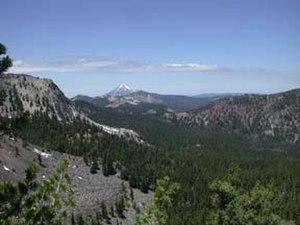
Image d'Aspen Caldera (USA)
La réserve intégrale Mountain Lakes est une aire sauvage de 93,4 km² située dans l'Oregon au nord-ouest des États-Unis. Créée en 1964, elle s'étend dans la forêt nationale de Winema au sein de la chaine des Cascades.
Une réserve intégrale est un type d'espace naturel, parfois protégé, défini par l'Union internationale pour la conservation de la nature comme une zone à un haut niveau de naturalité, où l'influence humaine est minime. Dans certains pays, cette naturalité est garantie par la loi, avec l’interdiction du développement des activités humaines.
La forêt nationale de Winema est une forêt fédérale protégée de l'Oregon. Elle a été fréquentée par 498 000 visiteur en 2006.